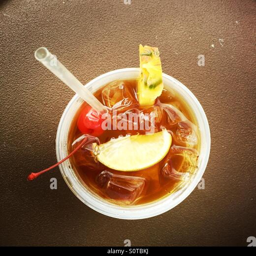
a top view of a drink .